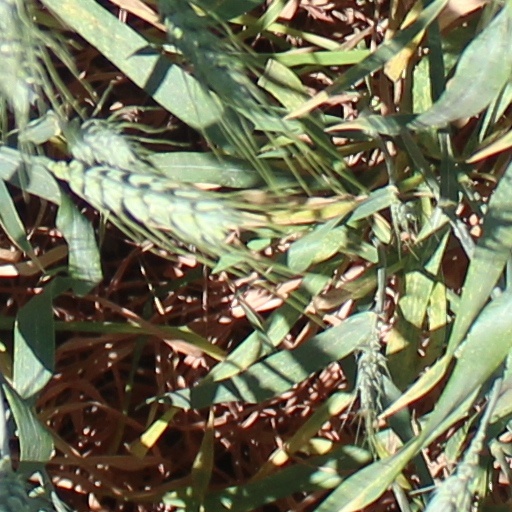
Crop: wheat